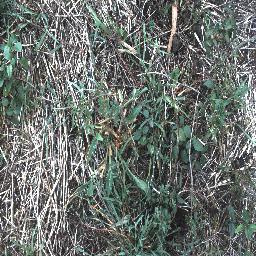
Label: negative